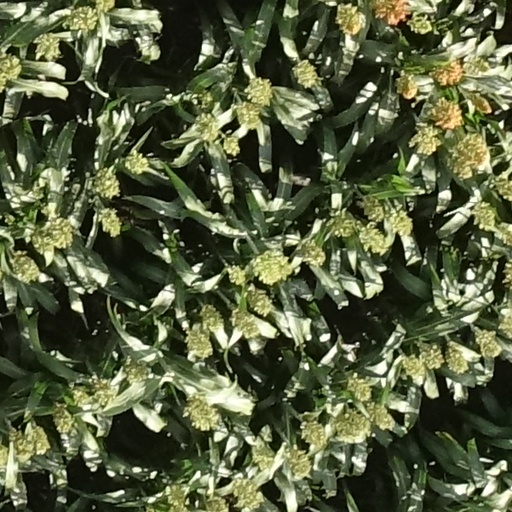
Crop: sorghum